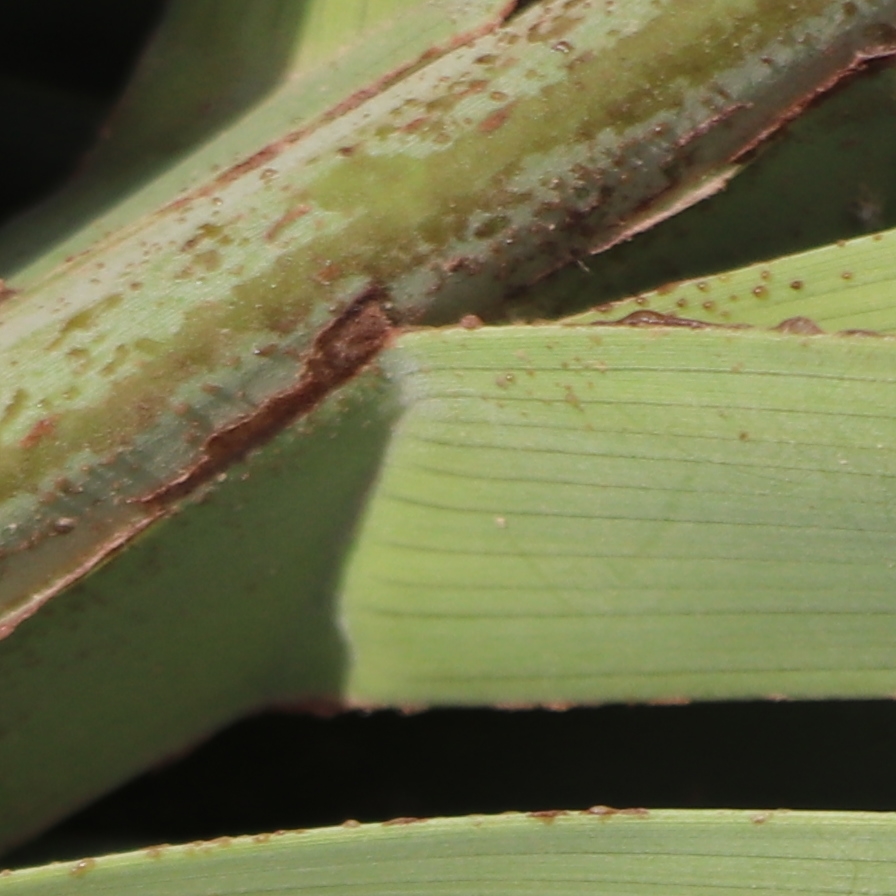
Label: Honey